Exile of Caravaggio

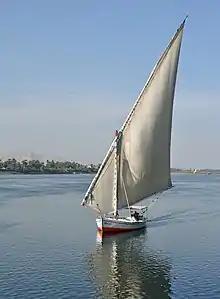
Caravaggio finally left Naples by felucca for Rome in July 1610, but died on the beach at Porto Ercole.

Caravaggio arrived in the southern region of Sicily and embarked on an adventurous journey, traveling on foot to Syracuse. He made only a brief stop there, likely meeting his friend Mario Minniti, who may have assisted him in securing the commission for "The Burial of Saint Lucy". However, despite the success of his work, Caravaggio felt unsafe and immediately left the city after delivering the painting. He then sought refuge in Messina under the patronage of Archbishop Giannettino Doria, a relative of the Marchioness , a long-time patron of Caravaggio. In Messina, Caravaggio completed a painting titled "The Raising of Lazarus", commissioned by a wealthy merchant, Giovan Battista de' Lazzari, whose name was derived from the Christian saint. In this work, as well as in "The Burial of Saint Lucy", Caravaggio defied traditional iconography, employing bold and innovative techniques. Subsequently, he created "Adoration of the Shepherds" for a Franciscan church in Messina. Other commissions from this period include four paintings on the Passion of Christ, though it is uncertain whether these works were ever completed.